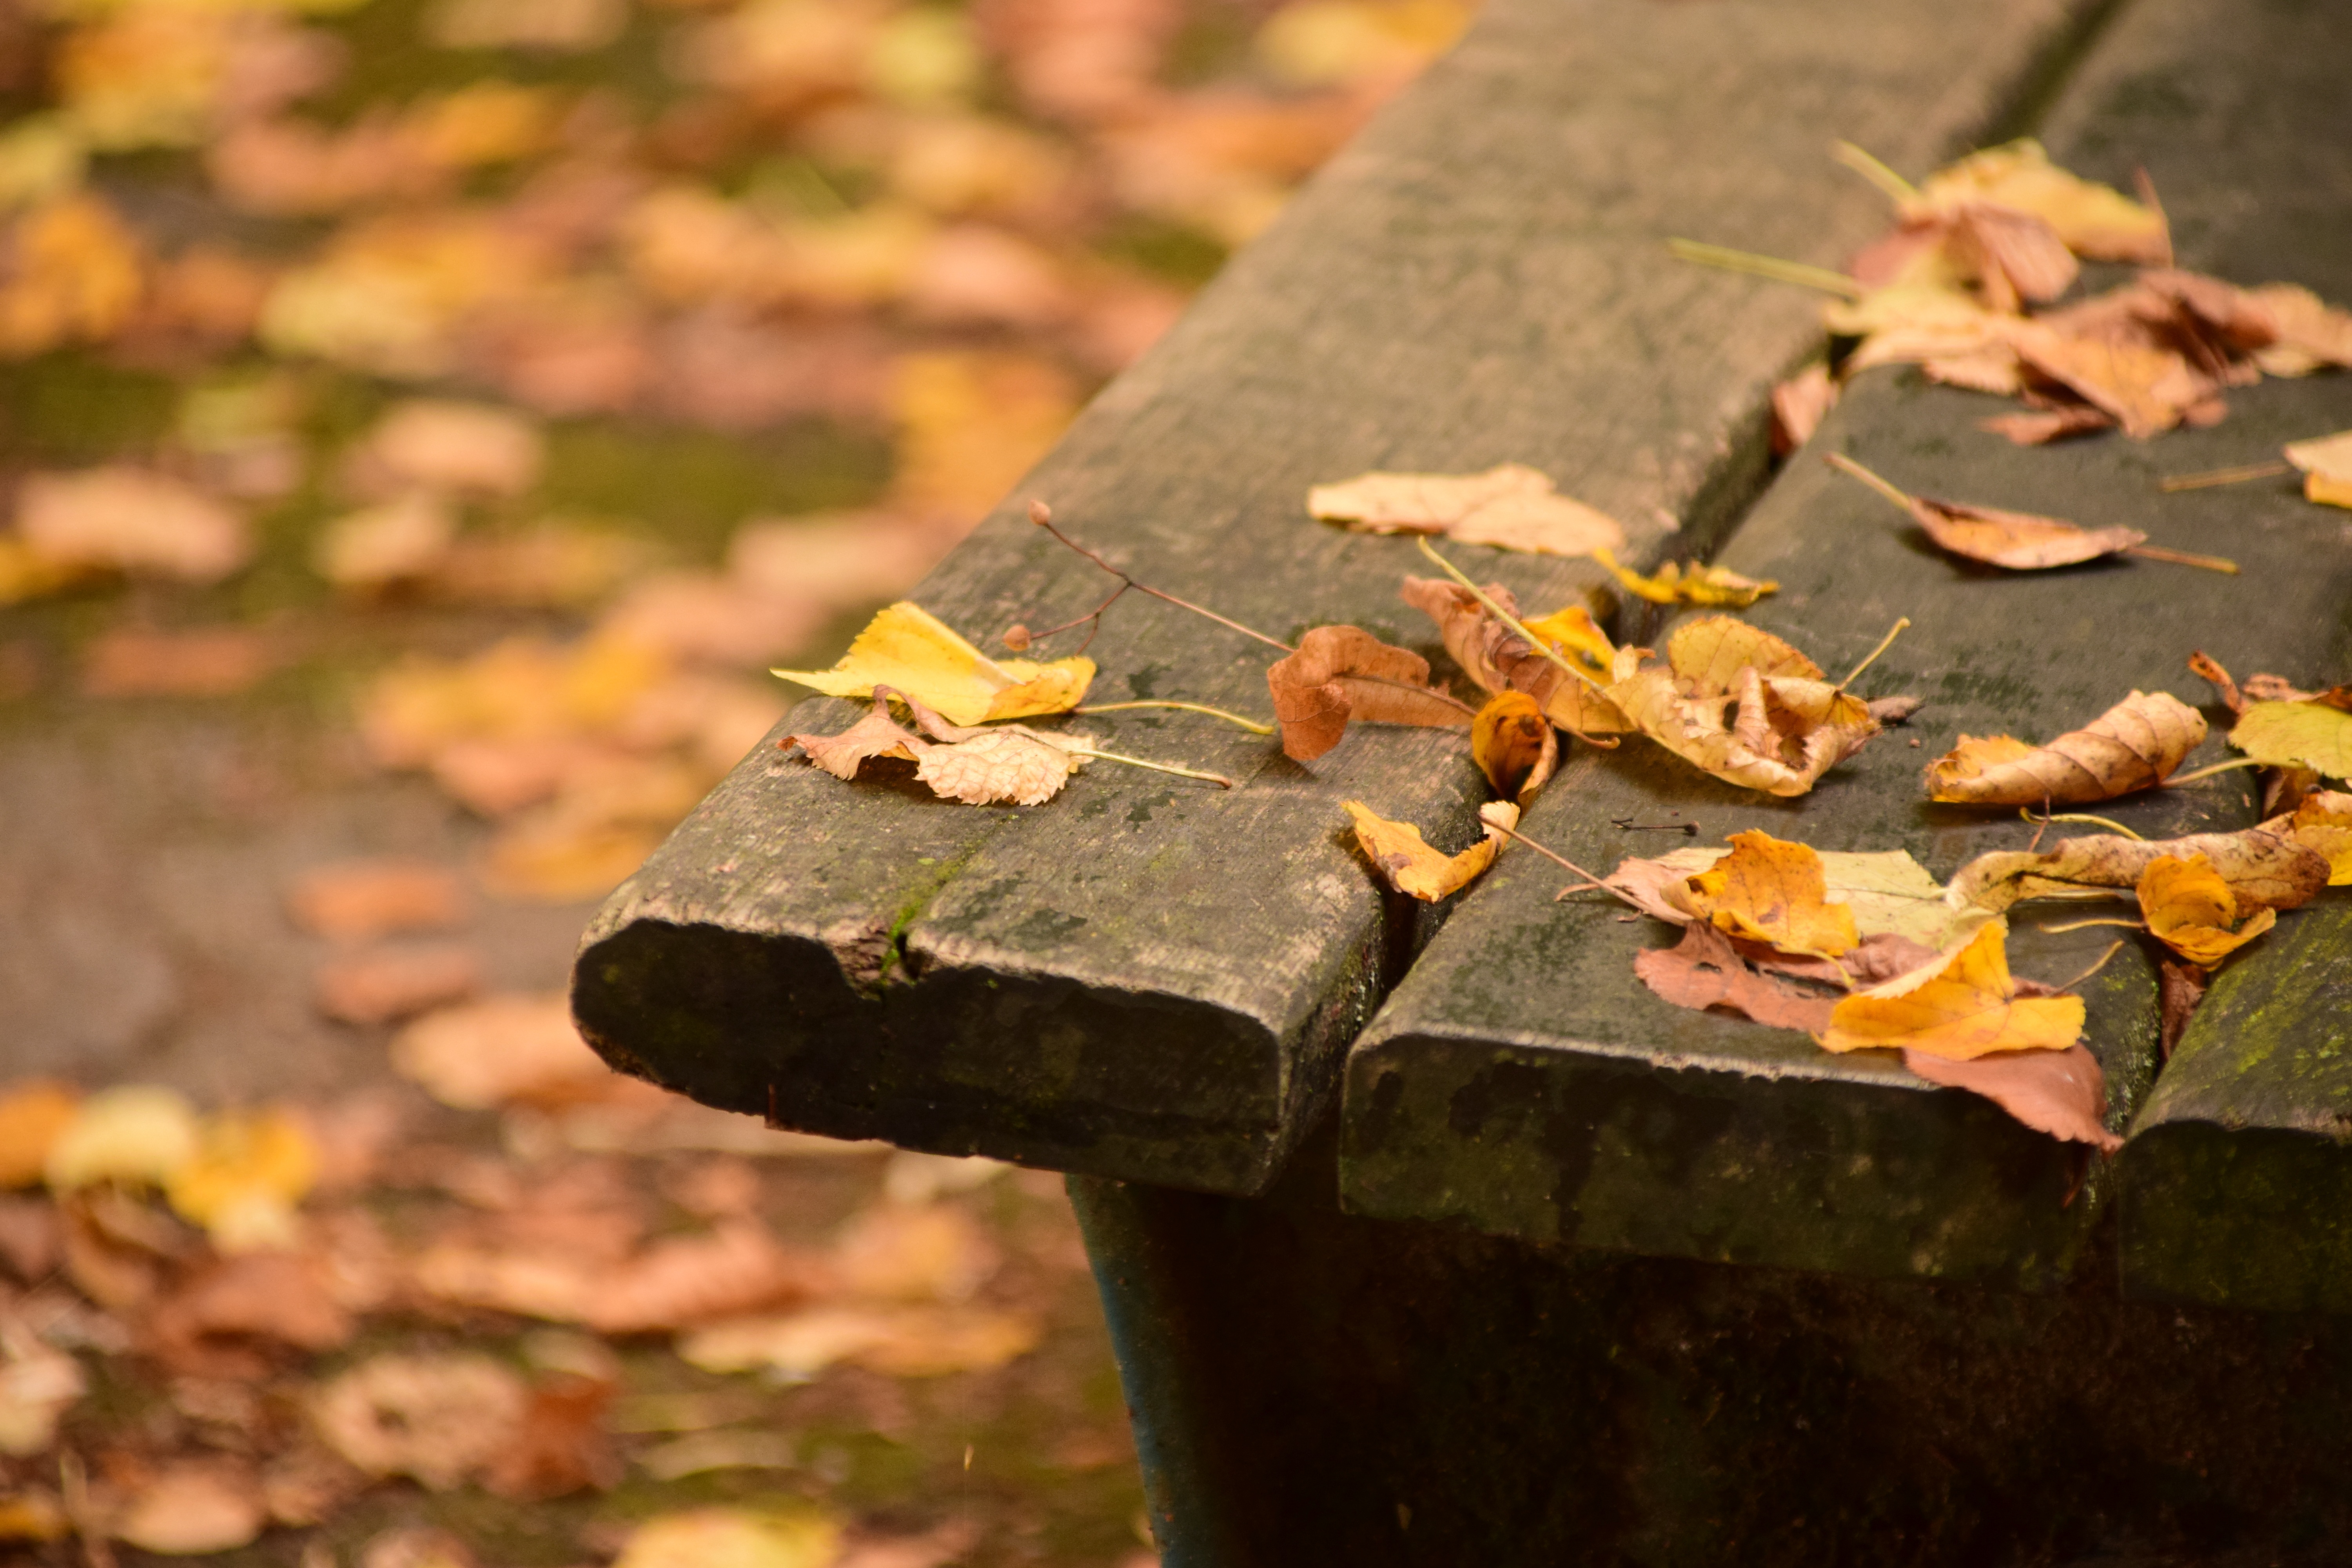
tree, nature, forest, plant, wood, bench, leaf, flower, seat, old, color, autumn, peace, soil, rest, yellow, flora, season, park bench, weathered, wooden bench, leaves, bank, out, end, fall foliage, leave, resting place, click, old wood bench, end of life, woody plant